HaloTag

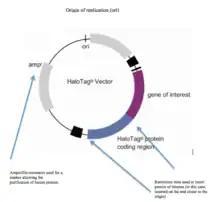
HaloTag protein coding region can be inserted near the gene of interest. An ampicillin resistance gene is also inserted for purification purposes.

HaloTag is a self-labeling protein tag. It is a 297 residue protein (33 kDa) derived from a bacterial enzyme, designed to covalently bind to a synthetic ligand. The bacterial enzyme can be fused to various proteins of interest. The synthetic ligand is chosen from a number of available ligands in accordance with the type of experiments to be performed. This bacterial enzyme is a haloalkane dehalogenase, which acts as a hydrolase and is designed to facilitate visualization of the subcellular localization of a protein of interest, immobilization of a protein of interest, or capture of the binding partners of a protein of interest within its biochemical environment. The HaloTag is composed of two covalently bound segments including a haloalkane dehalogenase and a synthetic ligand of choice. These synthetic ligands consist of a reactive chloroalkane linker bound to a functional group. Functional groups can either be biotin (can be used as an affinity tag) or can be chosen from five available fluorescent dyes including Coumarin, Oregon Green, Alexa Fluor 488, diAcFAM, and TMR. These fluorescent dyes can be used in the visualization of either living or chemically fixed cells.